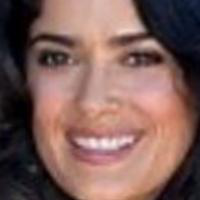
Age group: age 31-40